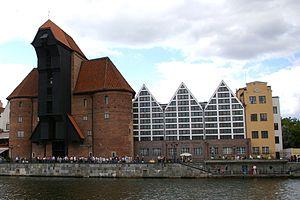
Le musée maritime national de Gdańsk, jusqu'au 10 décembre 2013 musée maritime central de Gdańsk